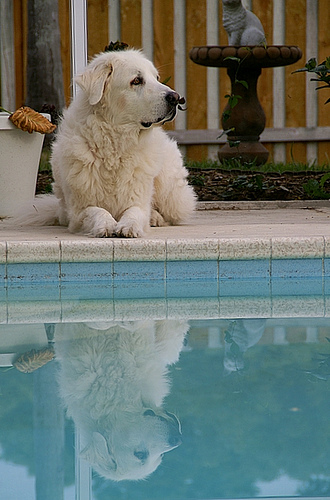
Animal: dog
Breed: great_pyrenees